One Hundred Famous Views of Edo

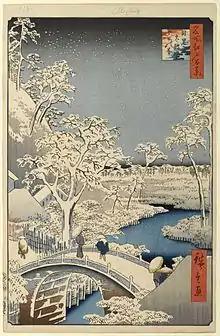
Drum bridge at Meguro and Sunset Hill, 1854 Hiroshige

Hiroshige produced designs in the style of the Utagawa school, a 19th-century popular style in woodblock prints, much favoured during his lifetime. Increasingly large series of prints were produced. This trend can be seen in Hiroshige’s work, such as "The Fifty-three Stations of the Tōkaidō" and "The Sixty-nine Stations of the Kisokaidō".